Société astronomique de France

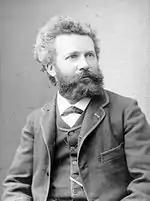
Camille Flammarion, SAF's founder

SAF was established by Camille Flammarion and a group of 11 persons on 28 January 1887 in Flammarion's apartment at 16 rue Cassini, 75014 Paris, close to the Paris Observatory. Open to all, SAF includes both professional and amateur astronomers as members, from France and abroad.